Watson Heston

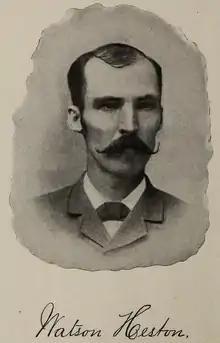
Watson Heston's depiction of himself

Watson Heston (September 25, 1846 – January 27, 1905) was an American editorial cartoonist who peaked in popularity during the Golden Age of Freethought in the late 19th century.